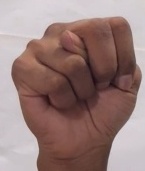
ASL sign: N